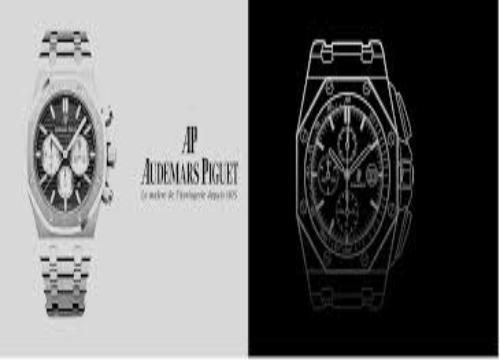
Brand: Audemars Piguet
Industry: Clothes